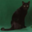
Label: cat